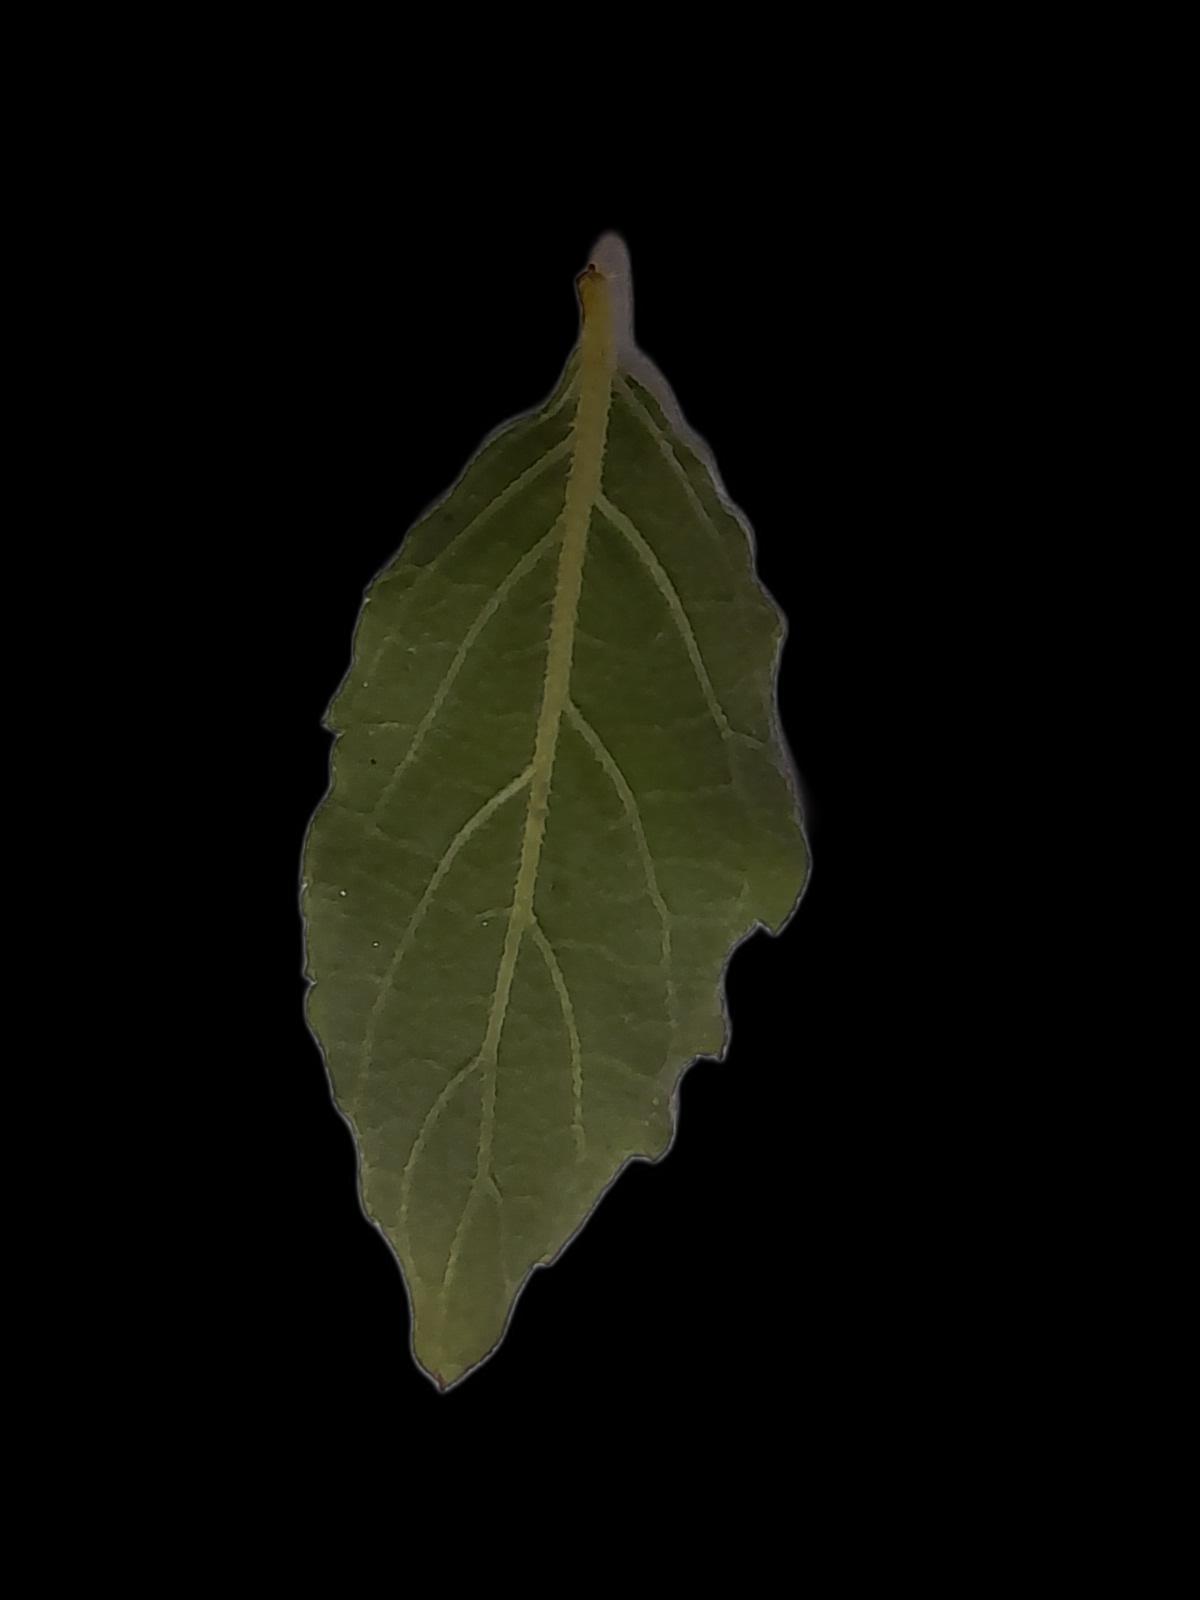
Plant: Tulsi